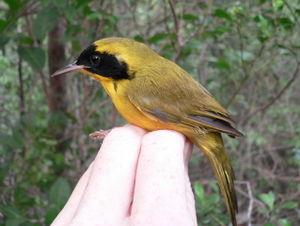
La Paruline des Bahamas est une espèce de passereaux appartenant à la famille des Parulidae.